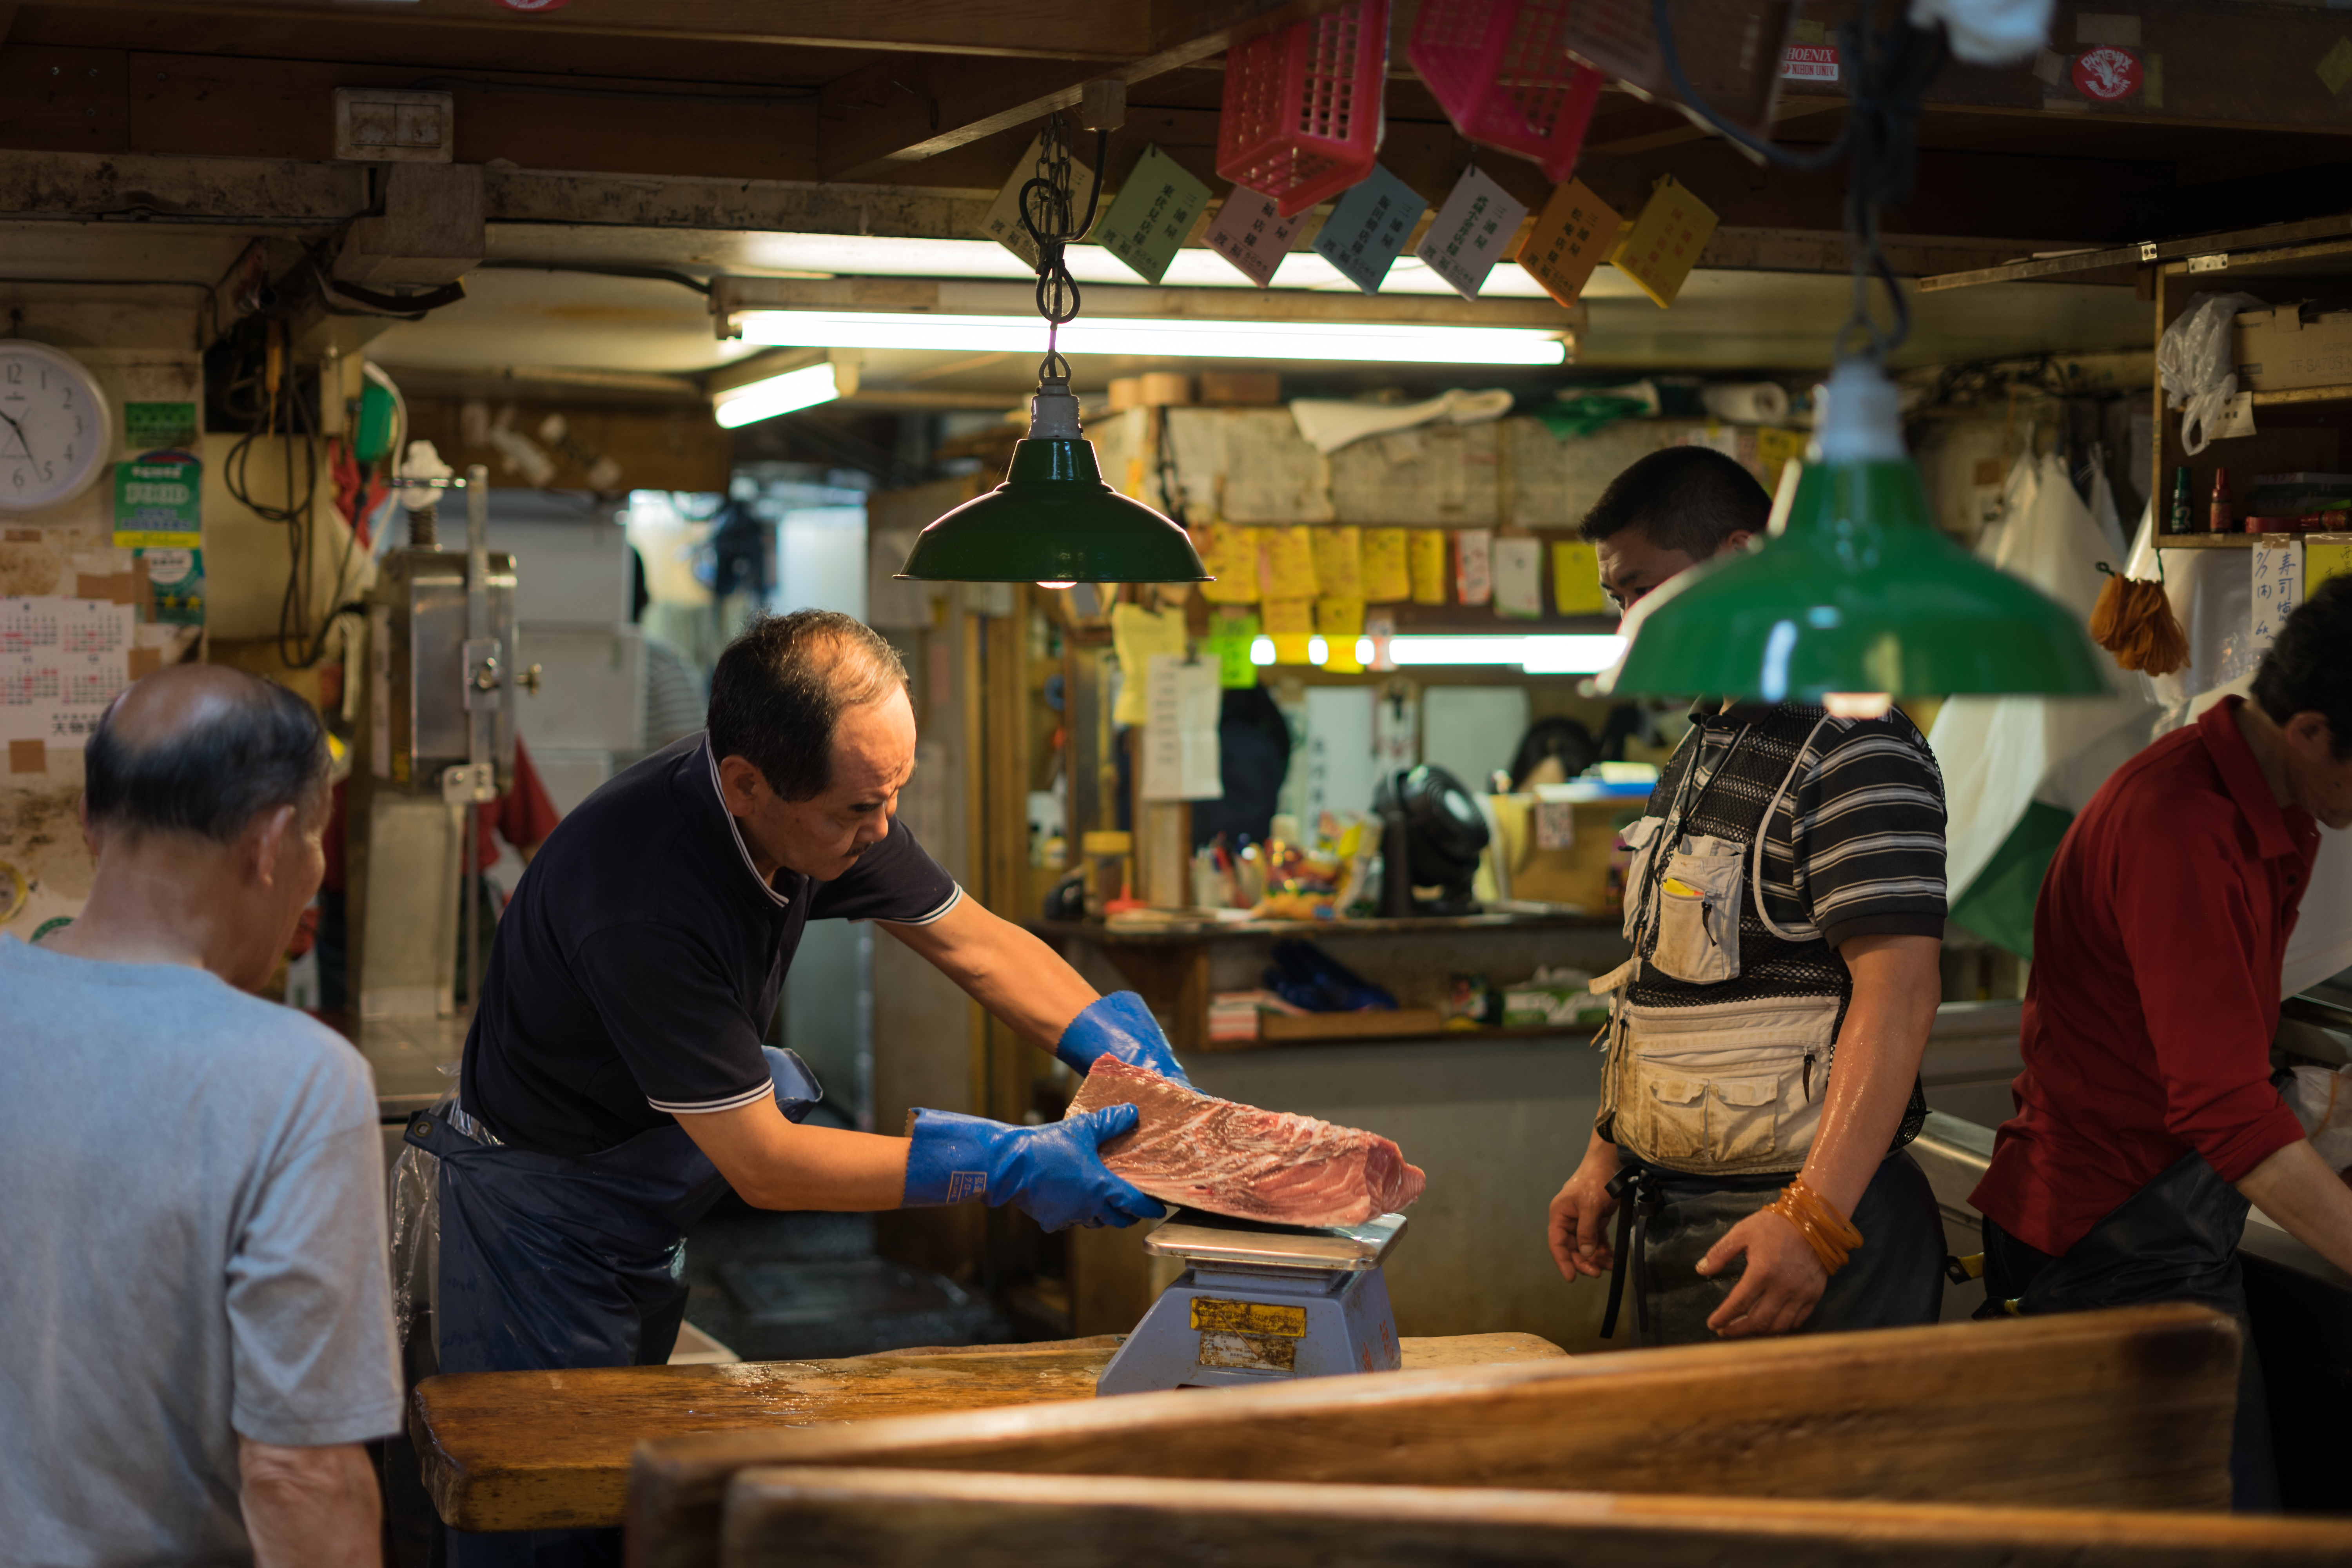
work, man, person, group, people, restaurant, asian, food, market, industry, skill, fun, grinder, stock, experience, street food, production, commerce, adult, gloves